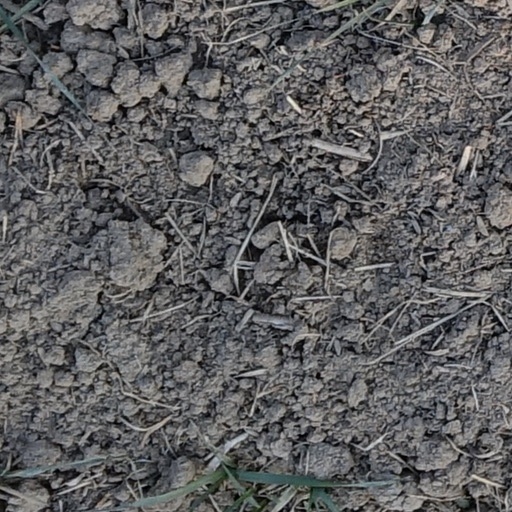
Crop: wheat